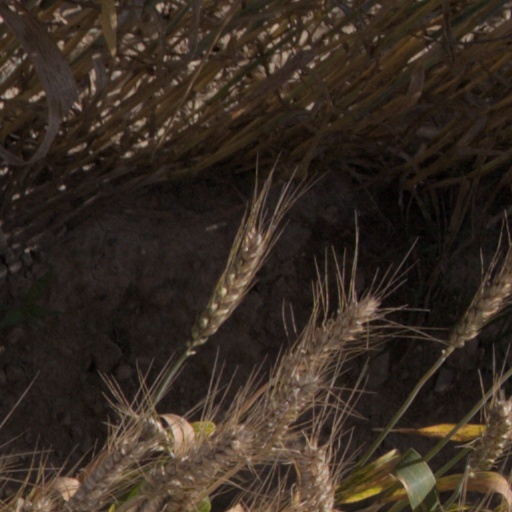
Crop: wheat